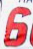
Number: 6